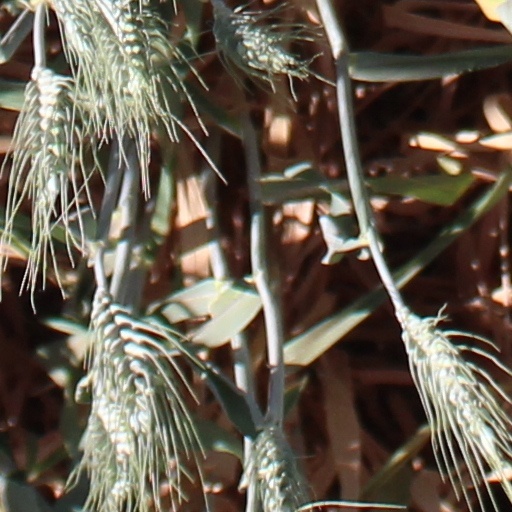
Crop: wheat